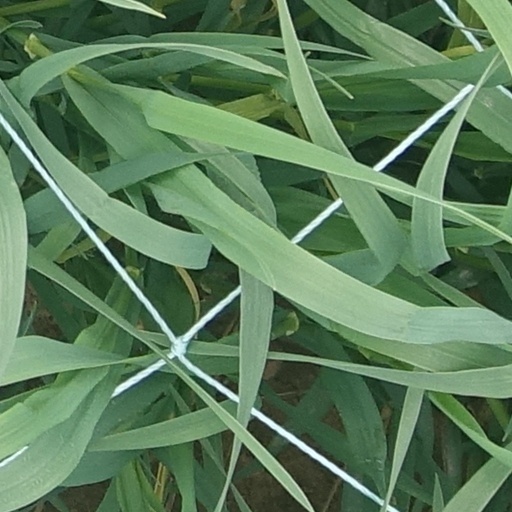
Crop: wheat